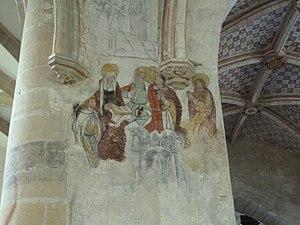
L'église Saint-Léger est l'une des trois églises de la commune de Monthermé et est dédiée à Saint-Léger , ici la fresque La Vierge au milieu des Apôtres.
L'église Saint-Léger est l'une des trois églises de la commune de Monthermé et est dédiée à saint Léger. C'est une construction défensive bâtie en 1453 afin de servir de refuge aux habitants pendant les périodes de brigandage.